Empress Dowager Eishō

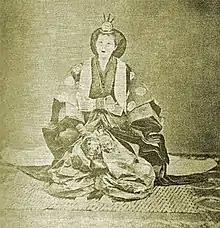
Asako Kujō

As the daughter of Hisatada Kujō, who was a former "kampaku," Asako Kujō could anticipate a life unfolding entirely within the ambit of the imperial court; but she could not have anticipated the vast array of changes which the years would bring during her lifetime. At age 13, she was matched with Osahito. Upon the death of Emperor Ninkō in 1846, Osahito, who succeeded him as Emperor Kōmei, named her "Nyōgo," a consort position of high honor to which princesses of the blood were appointed after the time of Emperor Kammu.